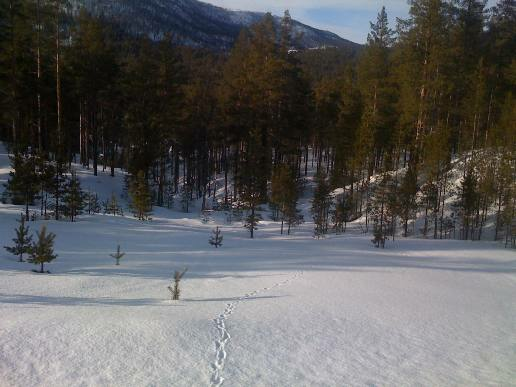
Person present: No